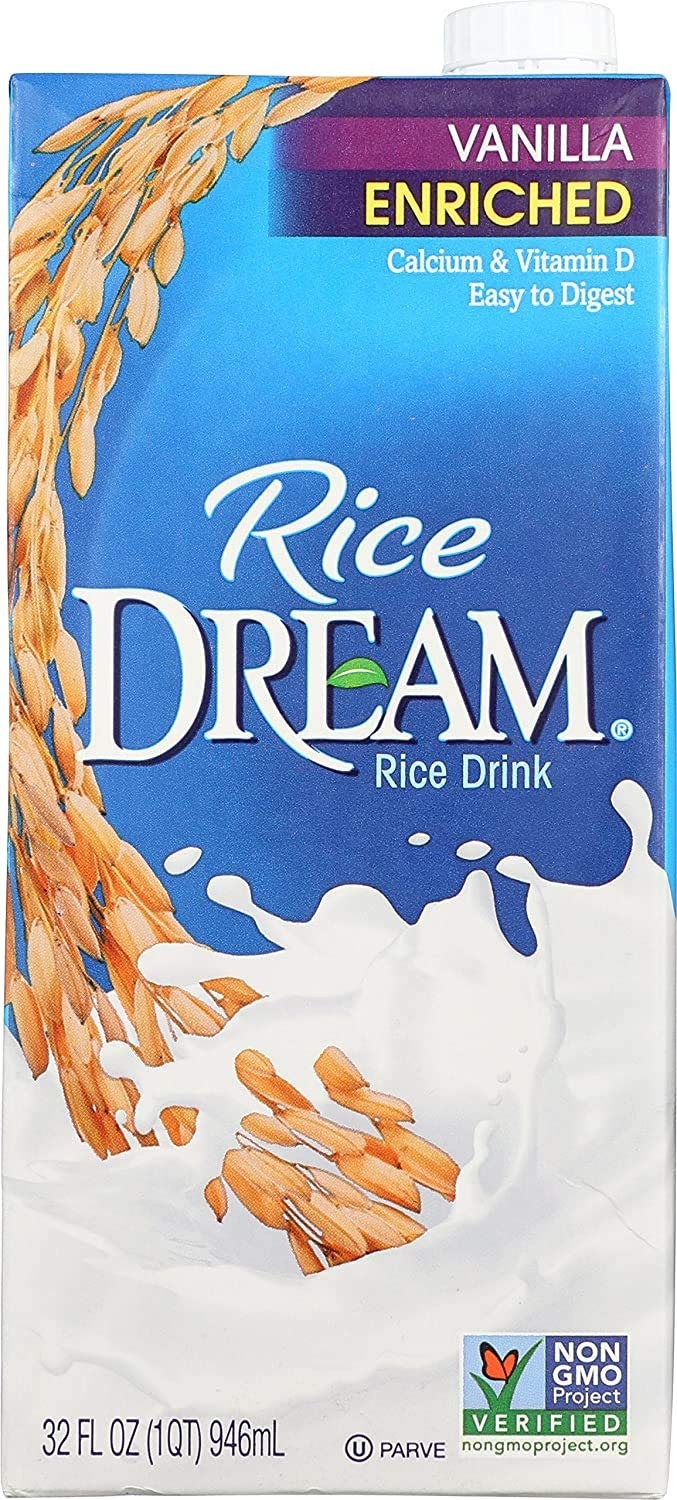
Item Name: Rice Dream Enriched Vanilla Rice Drink, 32 Fl Oz
Value: 1.0
Unit: Count

Price: 18.63